Lucas Kilian

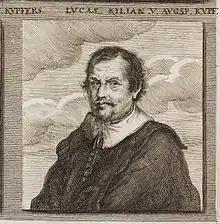
Portrait in the "Teutsche Academie" (1683)

Lucas Kilian (1579–1637) was a German engraver and etcher from the Kilian family of engravers in Augsburg. He became renowned as an engraver in the city of Augsburg working for the Custos workshop founded by his step father. He produced portraits, mythological drawings as well as anatomical illustrations.